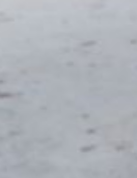
Surface type: compacted